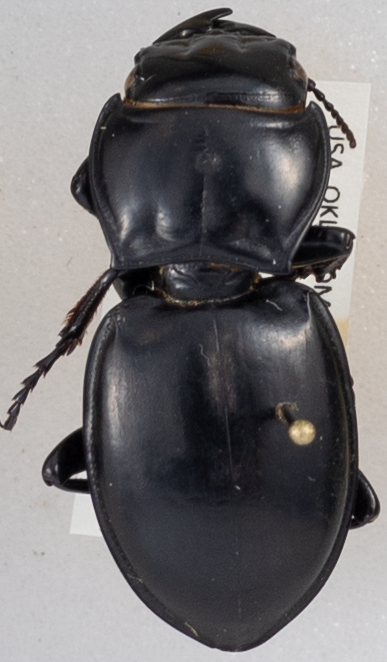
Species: Pasimachus californicus
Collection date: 2015-08-04
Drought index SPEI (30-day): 0.84
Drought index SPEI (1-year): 0.8
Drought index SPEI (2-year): -0.62